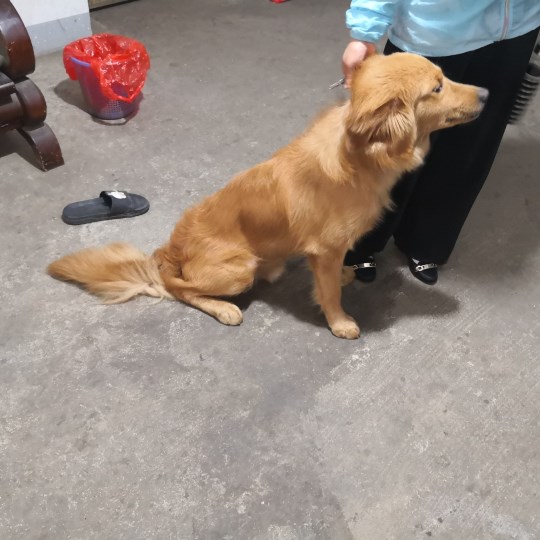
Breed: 5355-n000126-golden_retriever